East Room

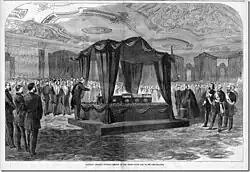
Lincoln funeral in the East Room ("Harper's Weekly", May 6, 1865)

Furniture upholstered in light blue, light blue curtains, and imported French silver wallpaper with a gold border were added to the East Room by the Martin Van Buren administration in 1839. At some point prior to the inauguration of President William Henry Harrison in March 1841, the East Room acquired eight floor-to-ceiling mirrors with broad, heavily carved frames. President James K. Polk had the White House plumbed for gas heating and lighting in 1848. Cornelius & Company of Philadelphia retrofitted the 1834 chandeliers for gas, and Polk himself watched their first lighting. By the end of the Polk administration in January 1849, the East Room was adorned with three chandeliers, three "pier glasses" (mirrors), red damask window drapes, white muslin window curtains, four new sofas, 24 new chairs, three large tables (placed in the center of the room), four pier tables with marble tops, a large carpet, four new hearthrugs, four fire fenders, four large candelabra, eight small candelabra, eight mantle ornaments, and a bust of George Washington.